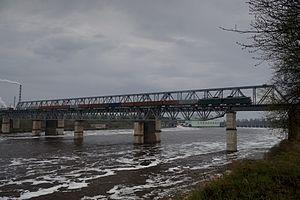
L'oblast de Léningrad est une subdivision territoriale de la fédération de Russie, ou oblast. Situé dans le district fédéral du Nord-Ouest, il tire son nom de Lénine et s'étend autour de Saint-Pétersbourg, connue sous le nom de Léningrad de 1924 à 1991, mais la ville en est administrativement séparée. L'oblast conserva son nom après la chute du régime soviétique, bien que la ville qui lui a donné son nom eût été rebaptisée. La ville la plus peuplée est Gatchina, avec 95 186 habitants en 2017.